Marty Walsh

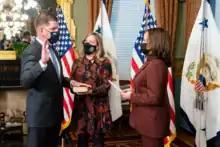
Walsh is sworn in as the new Secretary of the Department of Labor by Vice President Kamala Harris in March 2021, with his hand on a Bible being held by his longtime partner, Lorrie Higgins

On October 8, 2014, Walsh, citing the advice of various City departments, agencies and leaders, and the Massachusetts Department of Transportation, ordered the closure of the Long Island Bridge due to disrepair and the evacuation of the programs for the homeless located on Long Island. Later that year, Walsh unveiled plans to renovate a facility to house hundreds of homeless people displaced due to the closure of the Long Island Bridge. A homelessness crisis emerged during Walsh's tenure at Mass and Cass. While Walsh, in 2019, outlined plans to deal with the homelessness crisis at this so-called Mass and Cass (also known as the "Methadone Mile"), it persisted to be a problem when he left office in 2021.